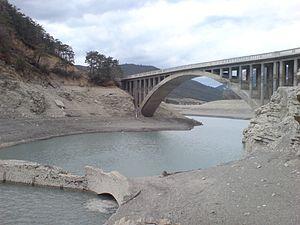
Information Le vieux pont Julien, submergé, et le pont Julien moderne, commune de fr:Saint-André-les-Alpes, sur le fr:Verdon (rivière) fr:Alpes-de-Haute-Provence) Date
Le barrage de Castillon est situé dans le département des Alpes-de-Haute-Provence près de Castellane. La retenue du barrage a formé un lac de 150 millions de mètres cubes, le lac de Castillon.
Saint-André-les-Alpes est une commune française, située dans le département des Alpes-de-Haute-Provence en région Provence-Alpes-Côte d'Azur.